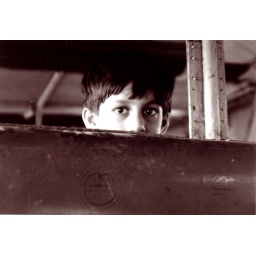
a boy on train in pakistan